One (Casualty)

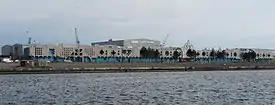
"One" was filmed at Roath Lock Studios, located in Cardiff, where the serial has been produced since 2011.

Show filming is located at Roath Lock Studios, Cardiff, where it has taken place since 2011. Production for the episode took place over two weeks, beginning on 3 April 2017 and ending on 13 April 2017. Guest actors were invited to visit the studios throughout the week before filming so that they could familiarise themselves with their surroundings. Cast began rehearsing in the first week of production. To help this process, the script for "One" was split into twelve sections for individual rehearsal. Across the first week, cast and crew began to compile sections together. Hossington said that after rehearsing the first half of the episode, there was a positive atmosphere on-set. During rehearsals, press and media were invited to observe and for a guided tour around the set while speaking to the crew. A recorded dress rehearsal took place on 8 April. Hossington and Sen thought it would be "a complete and utter shambles" but confessed it went well and felt it looked good to an audience. Filming commenced in the final week of production; it was recorded twice every day and the best take was selected at the conclusion of filming. Production for "One" took longer than for regular episodes as the cast had to "meticulously rehearse" their scenes. Filming also took longer because if any mistakes were made, they had to restart the take.